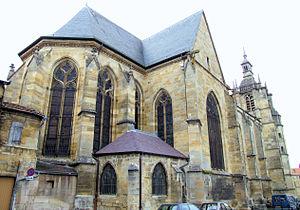
Bar-le-Duc - Eglise Saint-Etienne vue du chevet